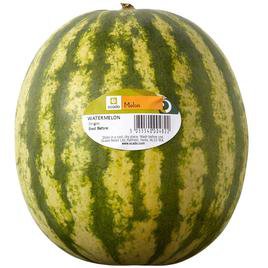
Label: Watermelon